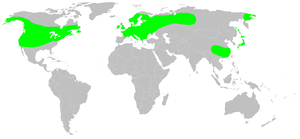
Clubiona trivialis est une espèce d'araignées aranéomorphes de la famille des Clubionidae.